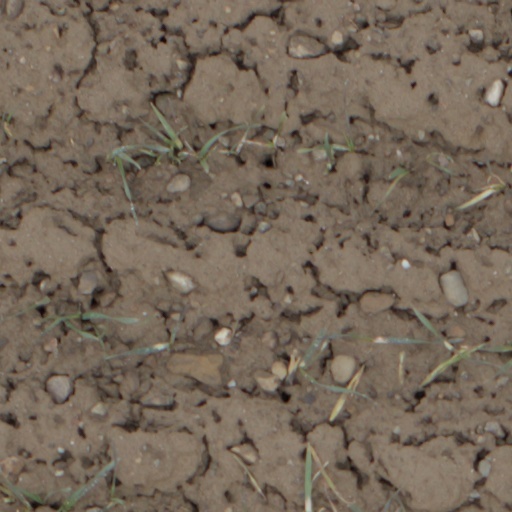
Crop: wheat